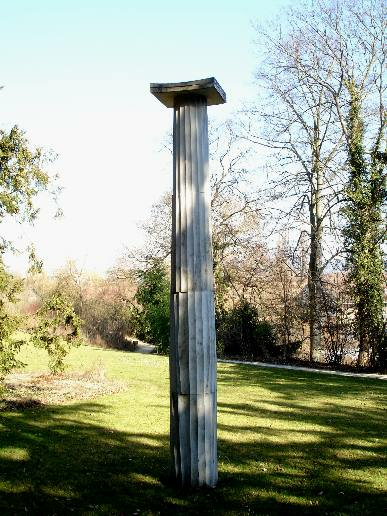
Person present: No